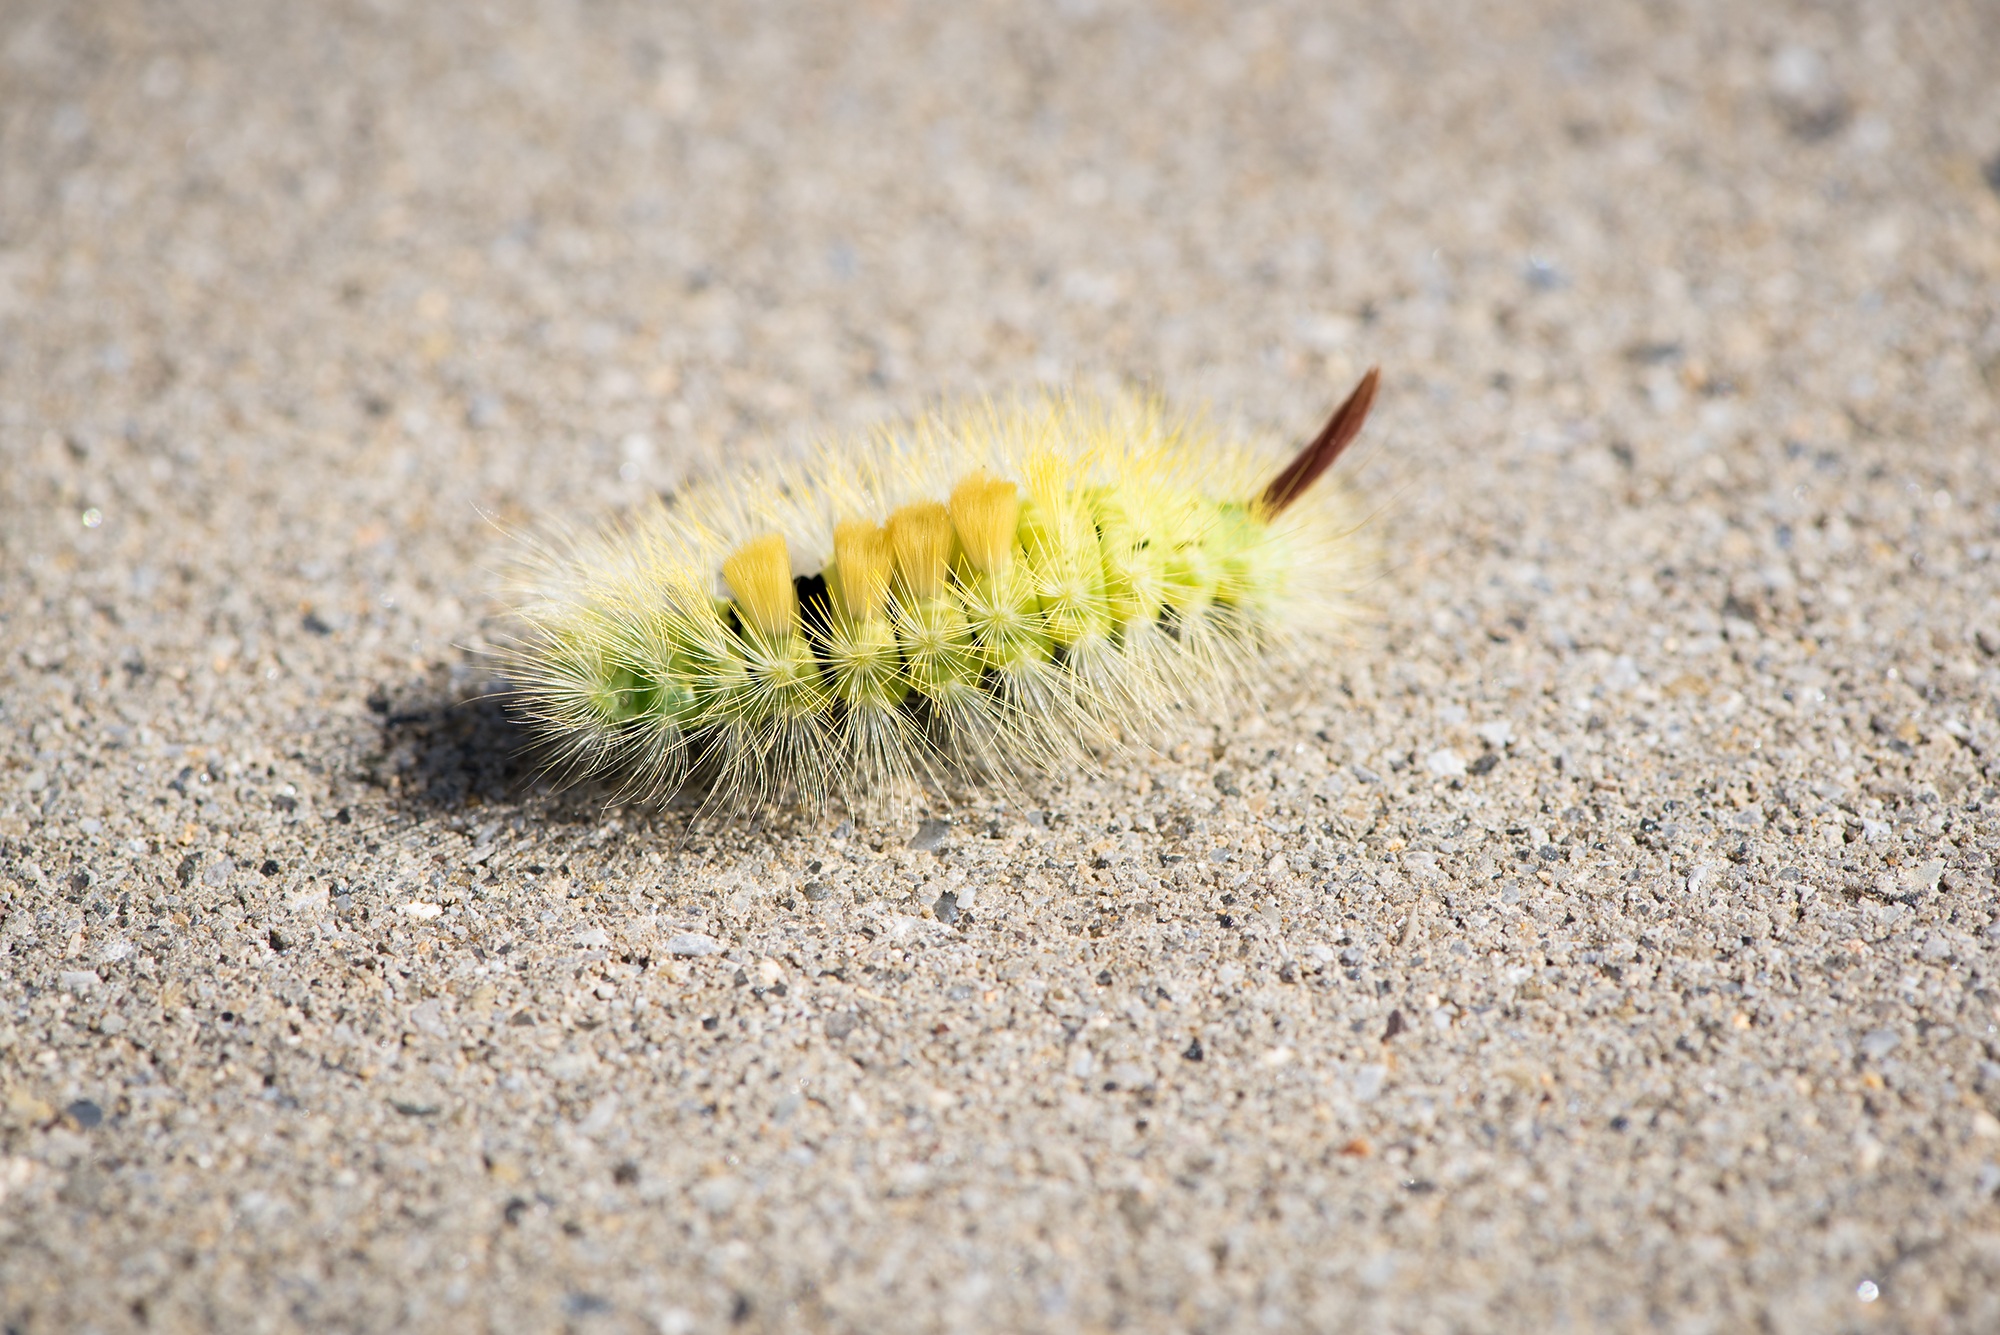
nature, animal, live, green, insect, soil, yellow, close, fauna, invertebrate, caterpillar, close up, hairy, larva, macro photography, green caterpillar, butterfly caterpillar, thick caterpillar, calliteara pudibunda, book track walk, red tailed, moths and butterflies